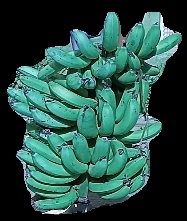
Variety: pachbale
Grade: grade3